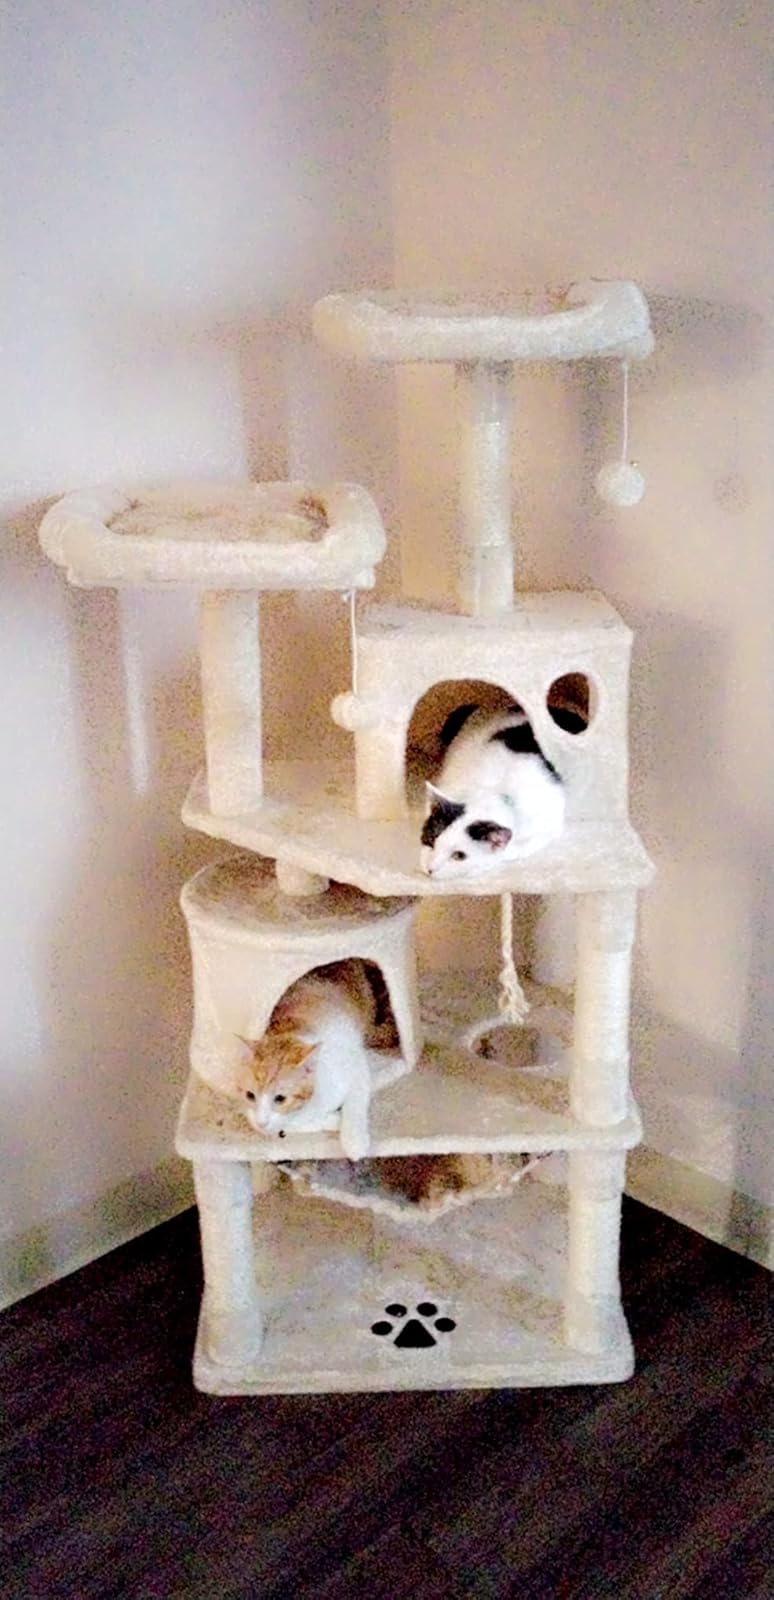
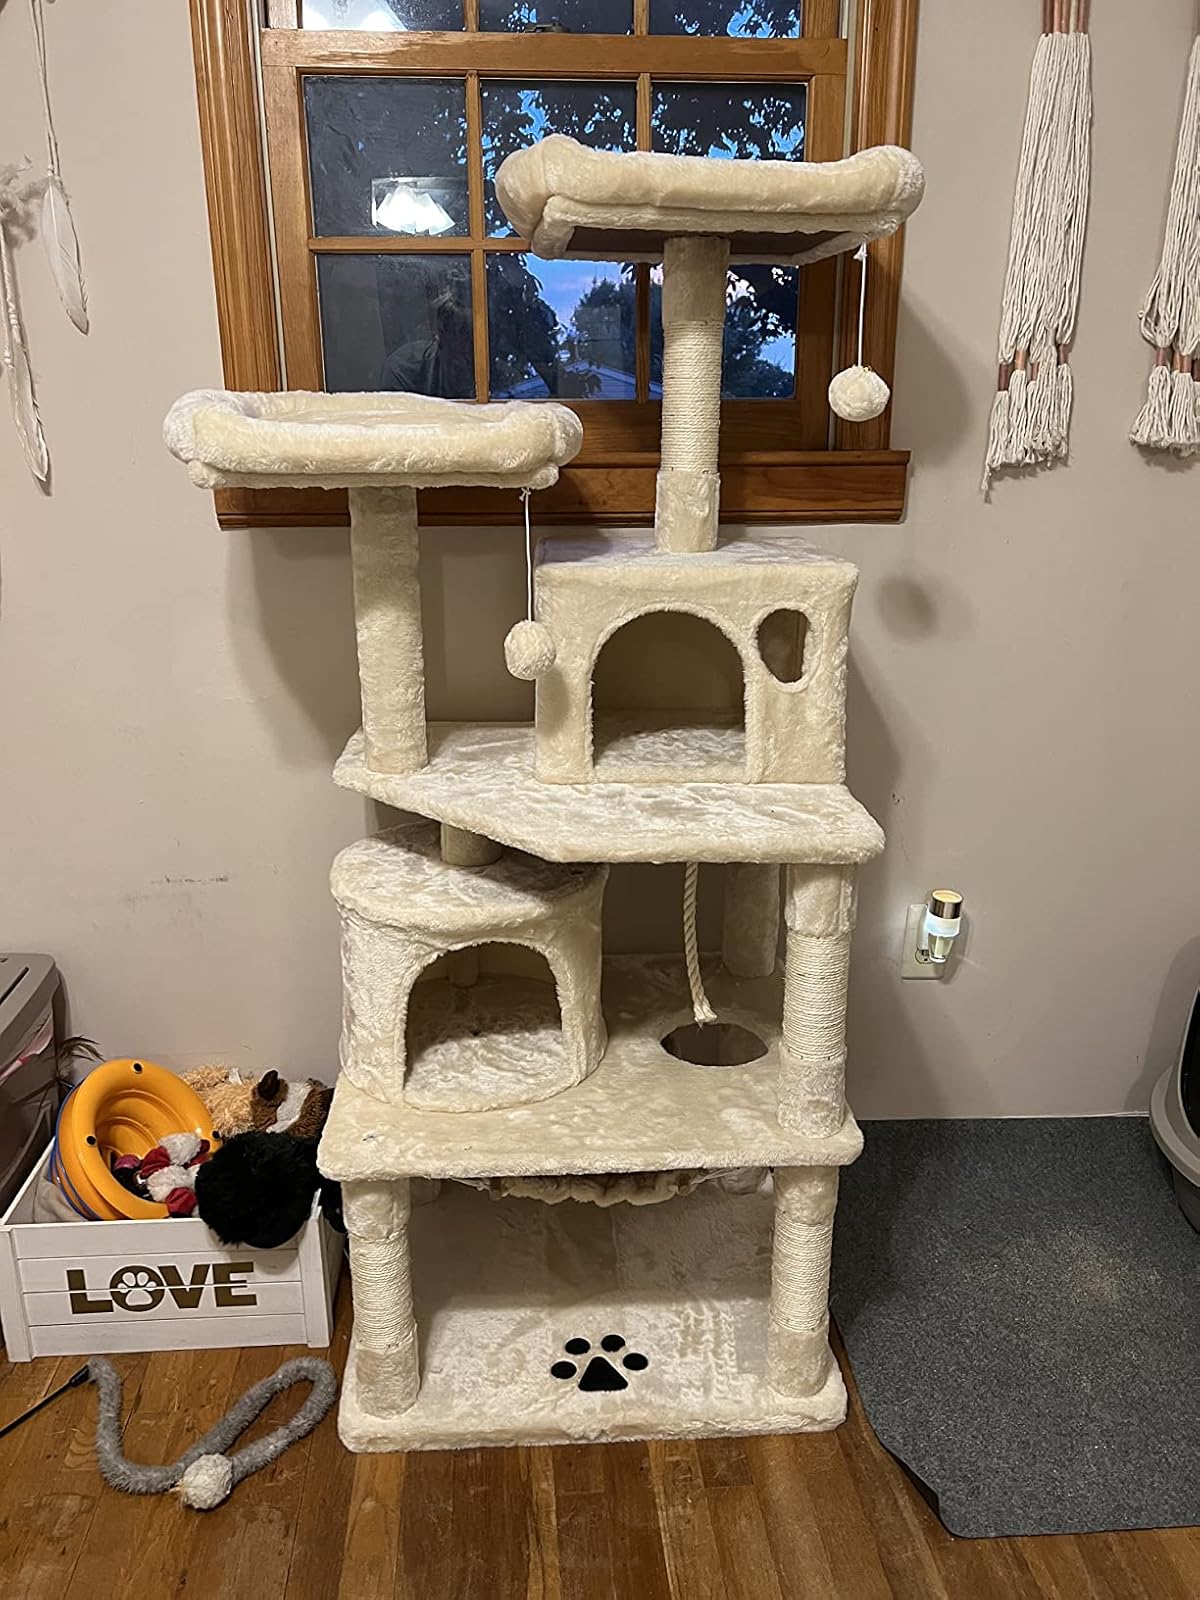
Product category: items_cat tree
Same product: yes